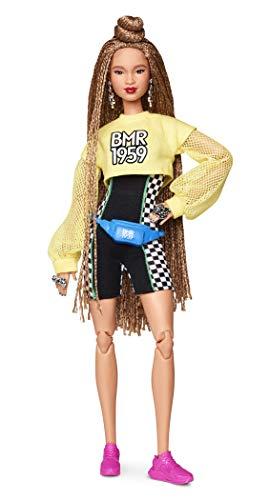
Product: Barbie BMR1959 Fully Poseable Fashion Doll with Braided Hair, Fully Poseable
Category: Toys & Games | Dolls & Accessories | Dolls
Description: This BMR1959 doll wears a cropped sweatshirt over a bike shorts romper.
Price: $19.99
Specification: ProductDimensions:3x6x13inches|ItemWeight:14.1ounces|ShippingWeight:14.1ounces(Viewshippingratesandpolicies)|ASIN:B07QG4K7GQ|Itemmodelnumber:GHT91|Manufacturerrecommendedage:6-10years